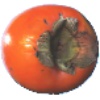
Label: kaki